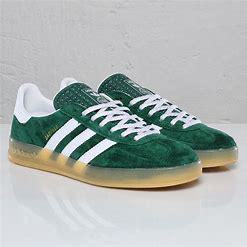
Brand: Adidas
Model: Gazelle